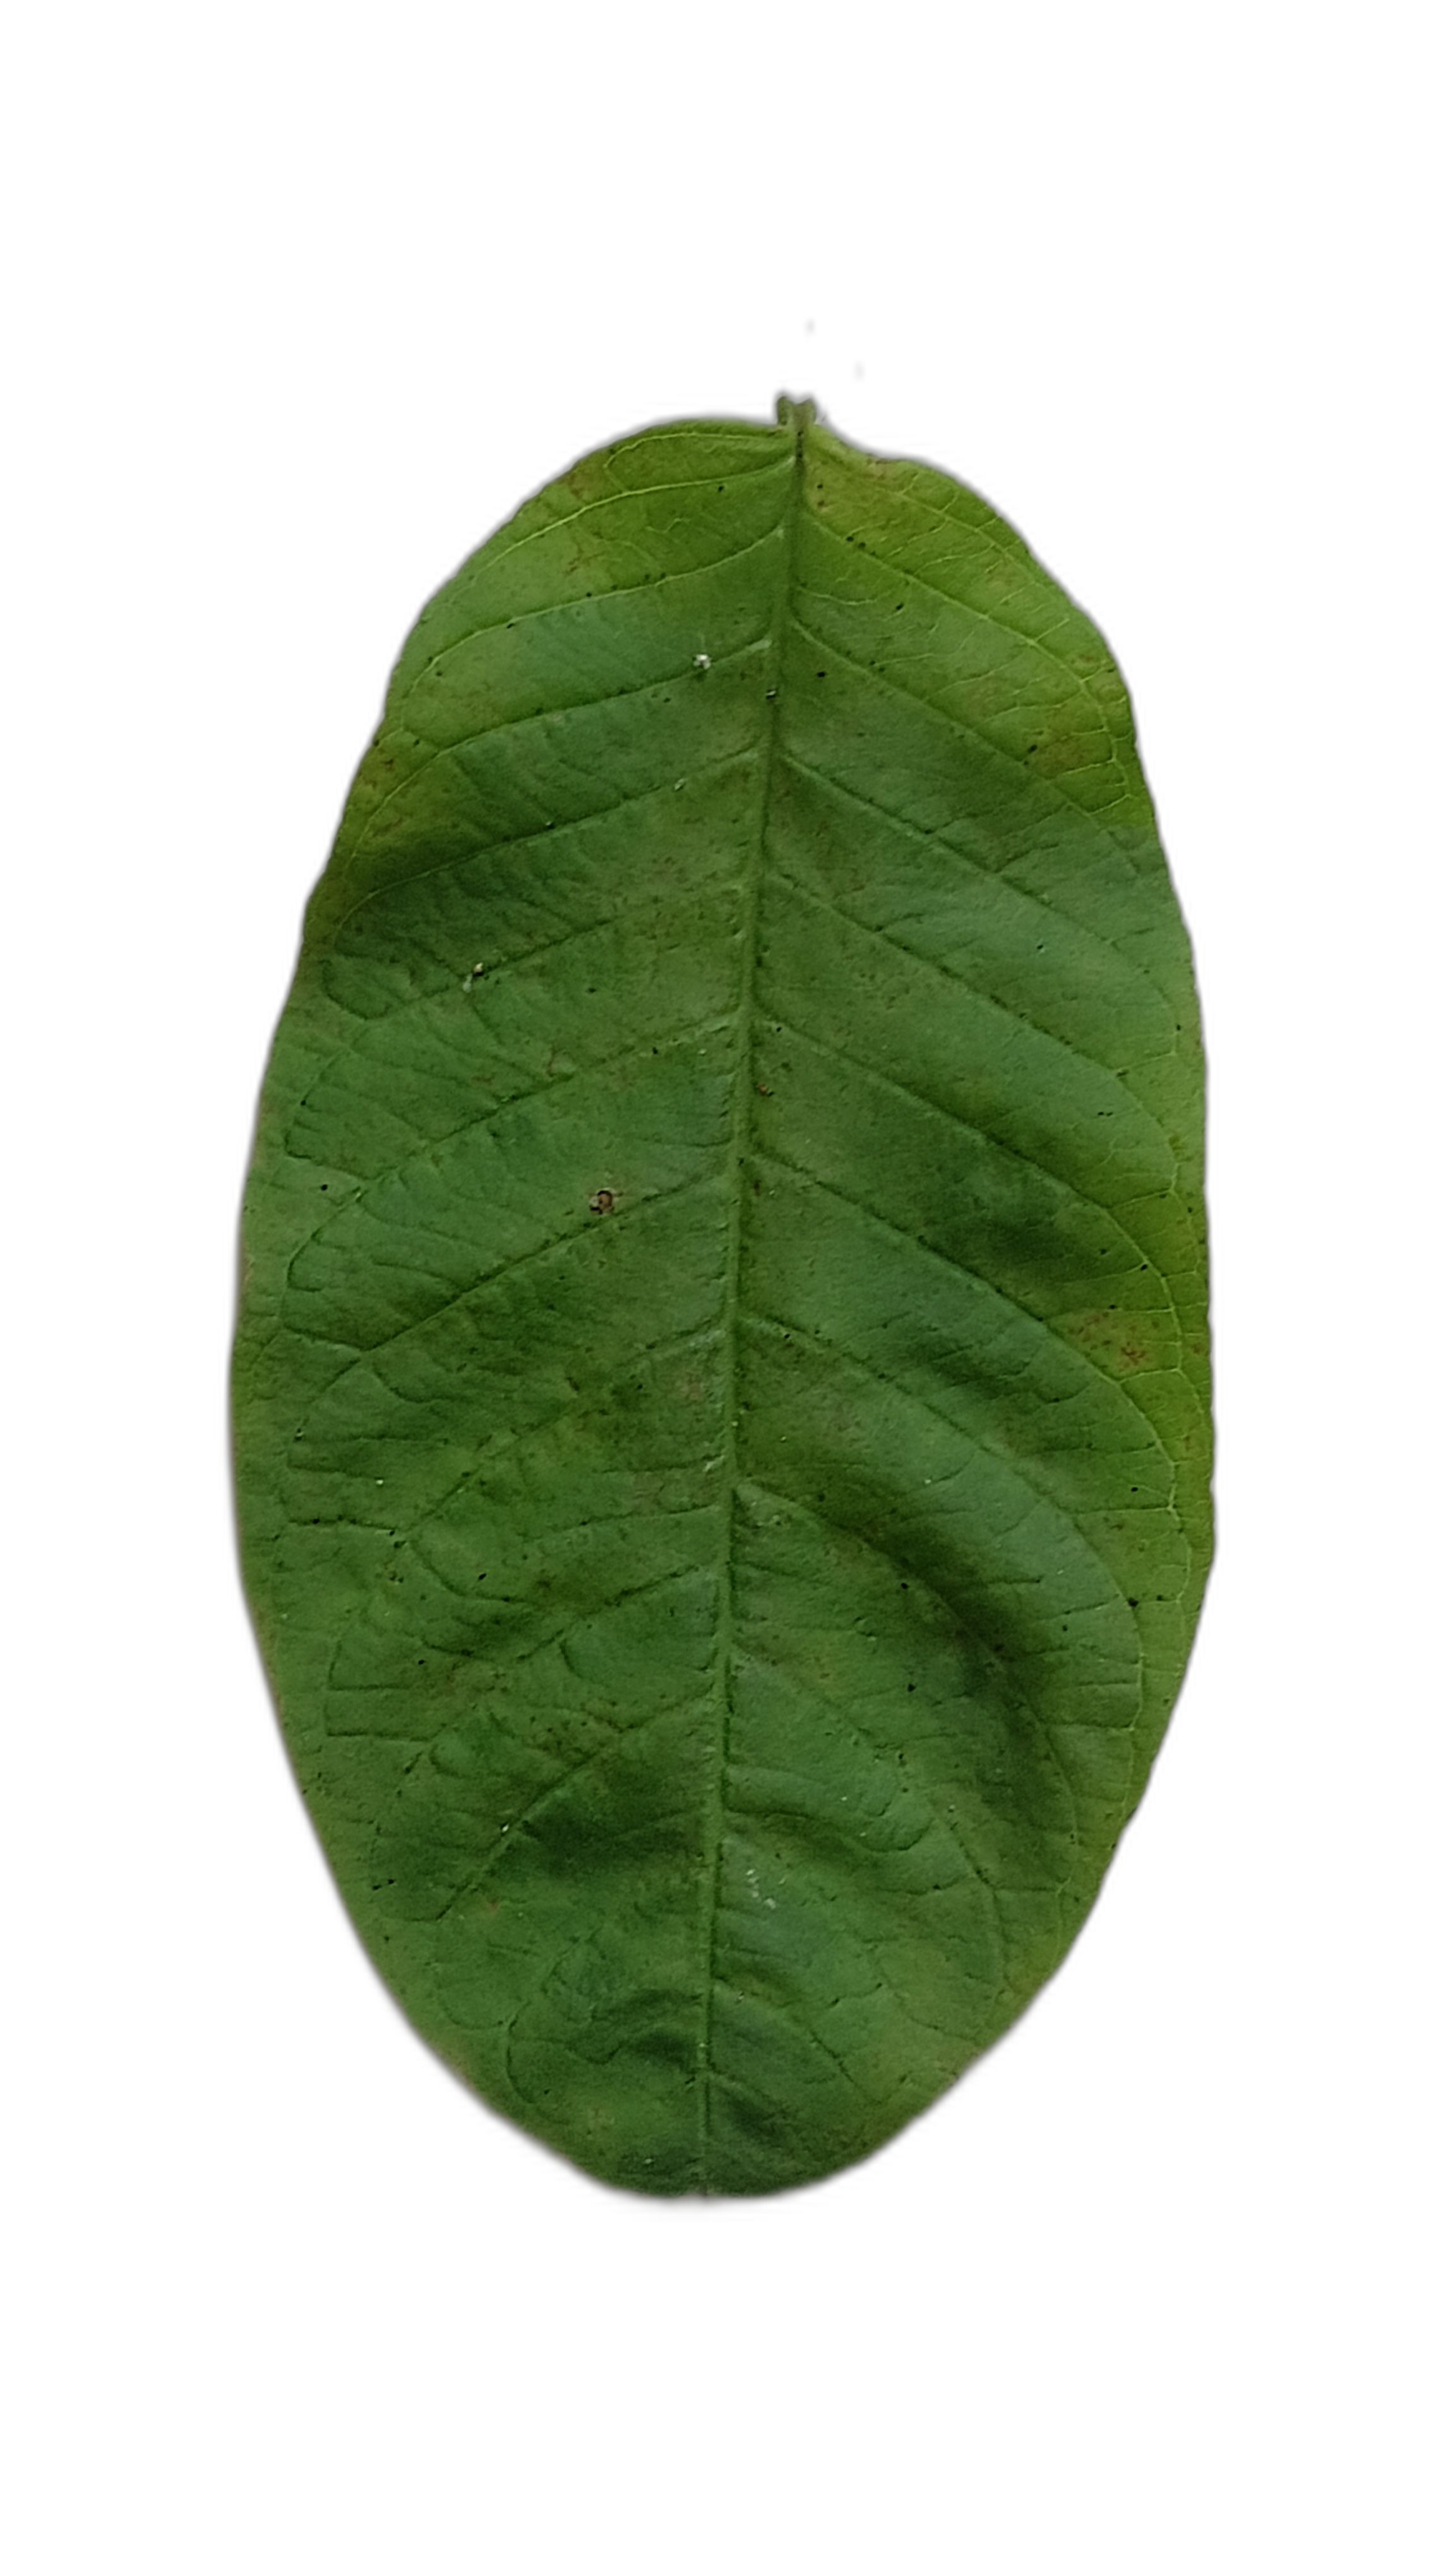
Plant part: leaf
Disease: Healthy